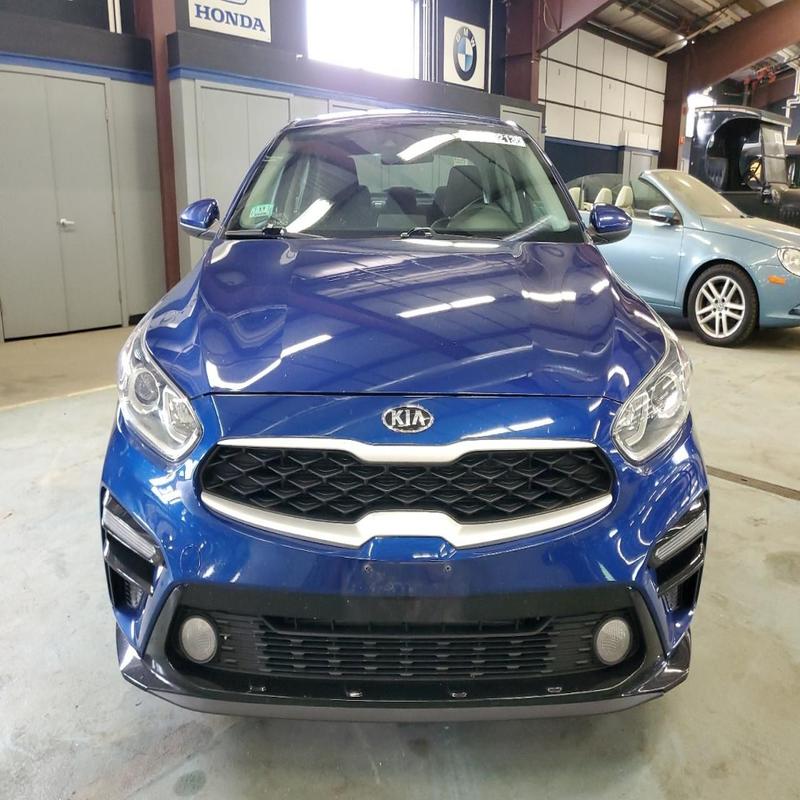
Aucun dommage détecté.
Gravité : aucun